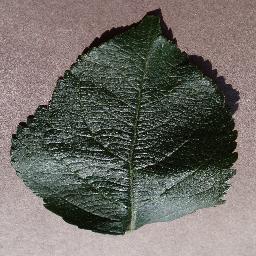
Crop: apple
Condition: healthy